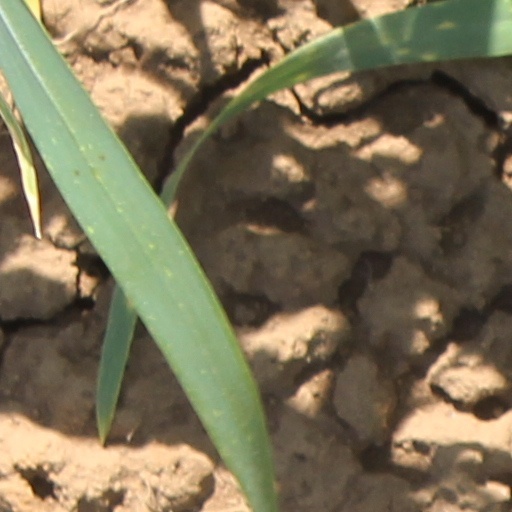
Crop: wheat